The Acton Free Press

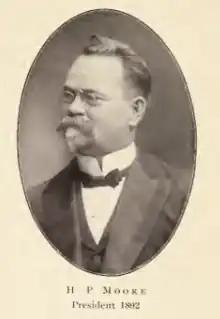
H.P. Moore, upon election as President of the Canadian Press Association (1892)

The Moore partnership would dissolve in June 1879, with H.P. Moore becoming the sole proprietor. An editorial in the following week's issue would note: